Melchizedek

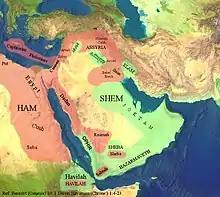
Middle Eastern land distribution demonstrating the land of Canaan governed by Cham

There is, however, disagreement amongst Rishonim as to whether Salem was Melchizedek/Shem's allocated residence by his father Noah or whether he was a foreigner in Salem which was considered the rightful land of his brother Cham. The Ramban is of the opinion that the land was rightfully owned and governed by the offspring of Cham, and explains that Melchizedek/Shem left his home country and came to Salem as a foreigner wishing to serve God as a . However, Rashi maintains that the land of Canaan was initially allotted to Shem, by Noah his father, and the offspring of Cham conquered the land by forced expansion.